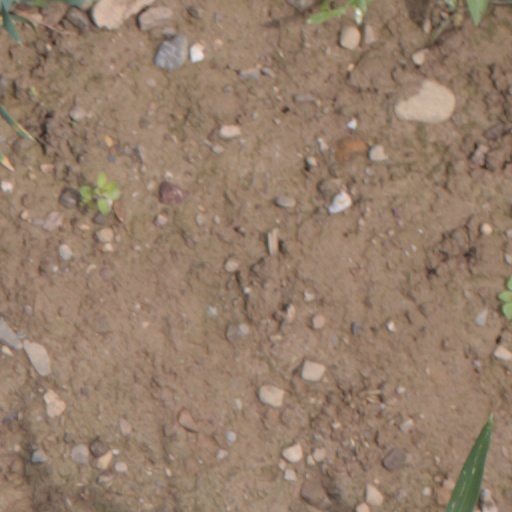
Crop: wheat